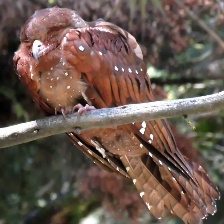
Species: OILBIRD
Scientific name: STEATORNIS CARIPENSIS